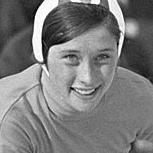
Age: 19